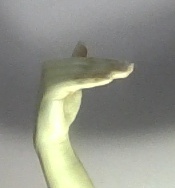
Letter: khaa